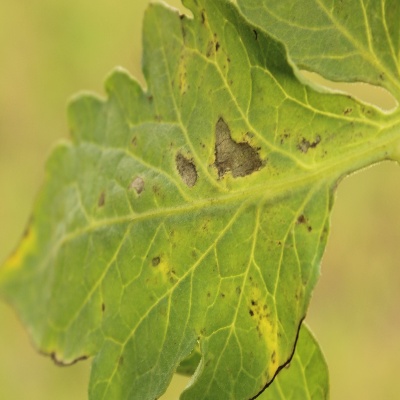
Crop: Tomato
Condition: septoria leaf spot